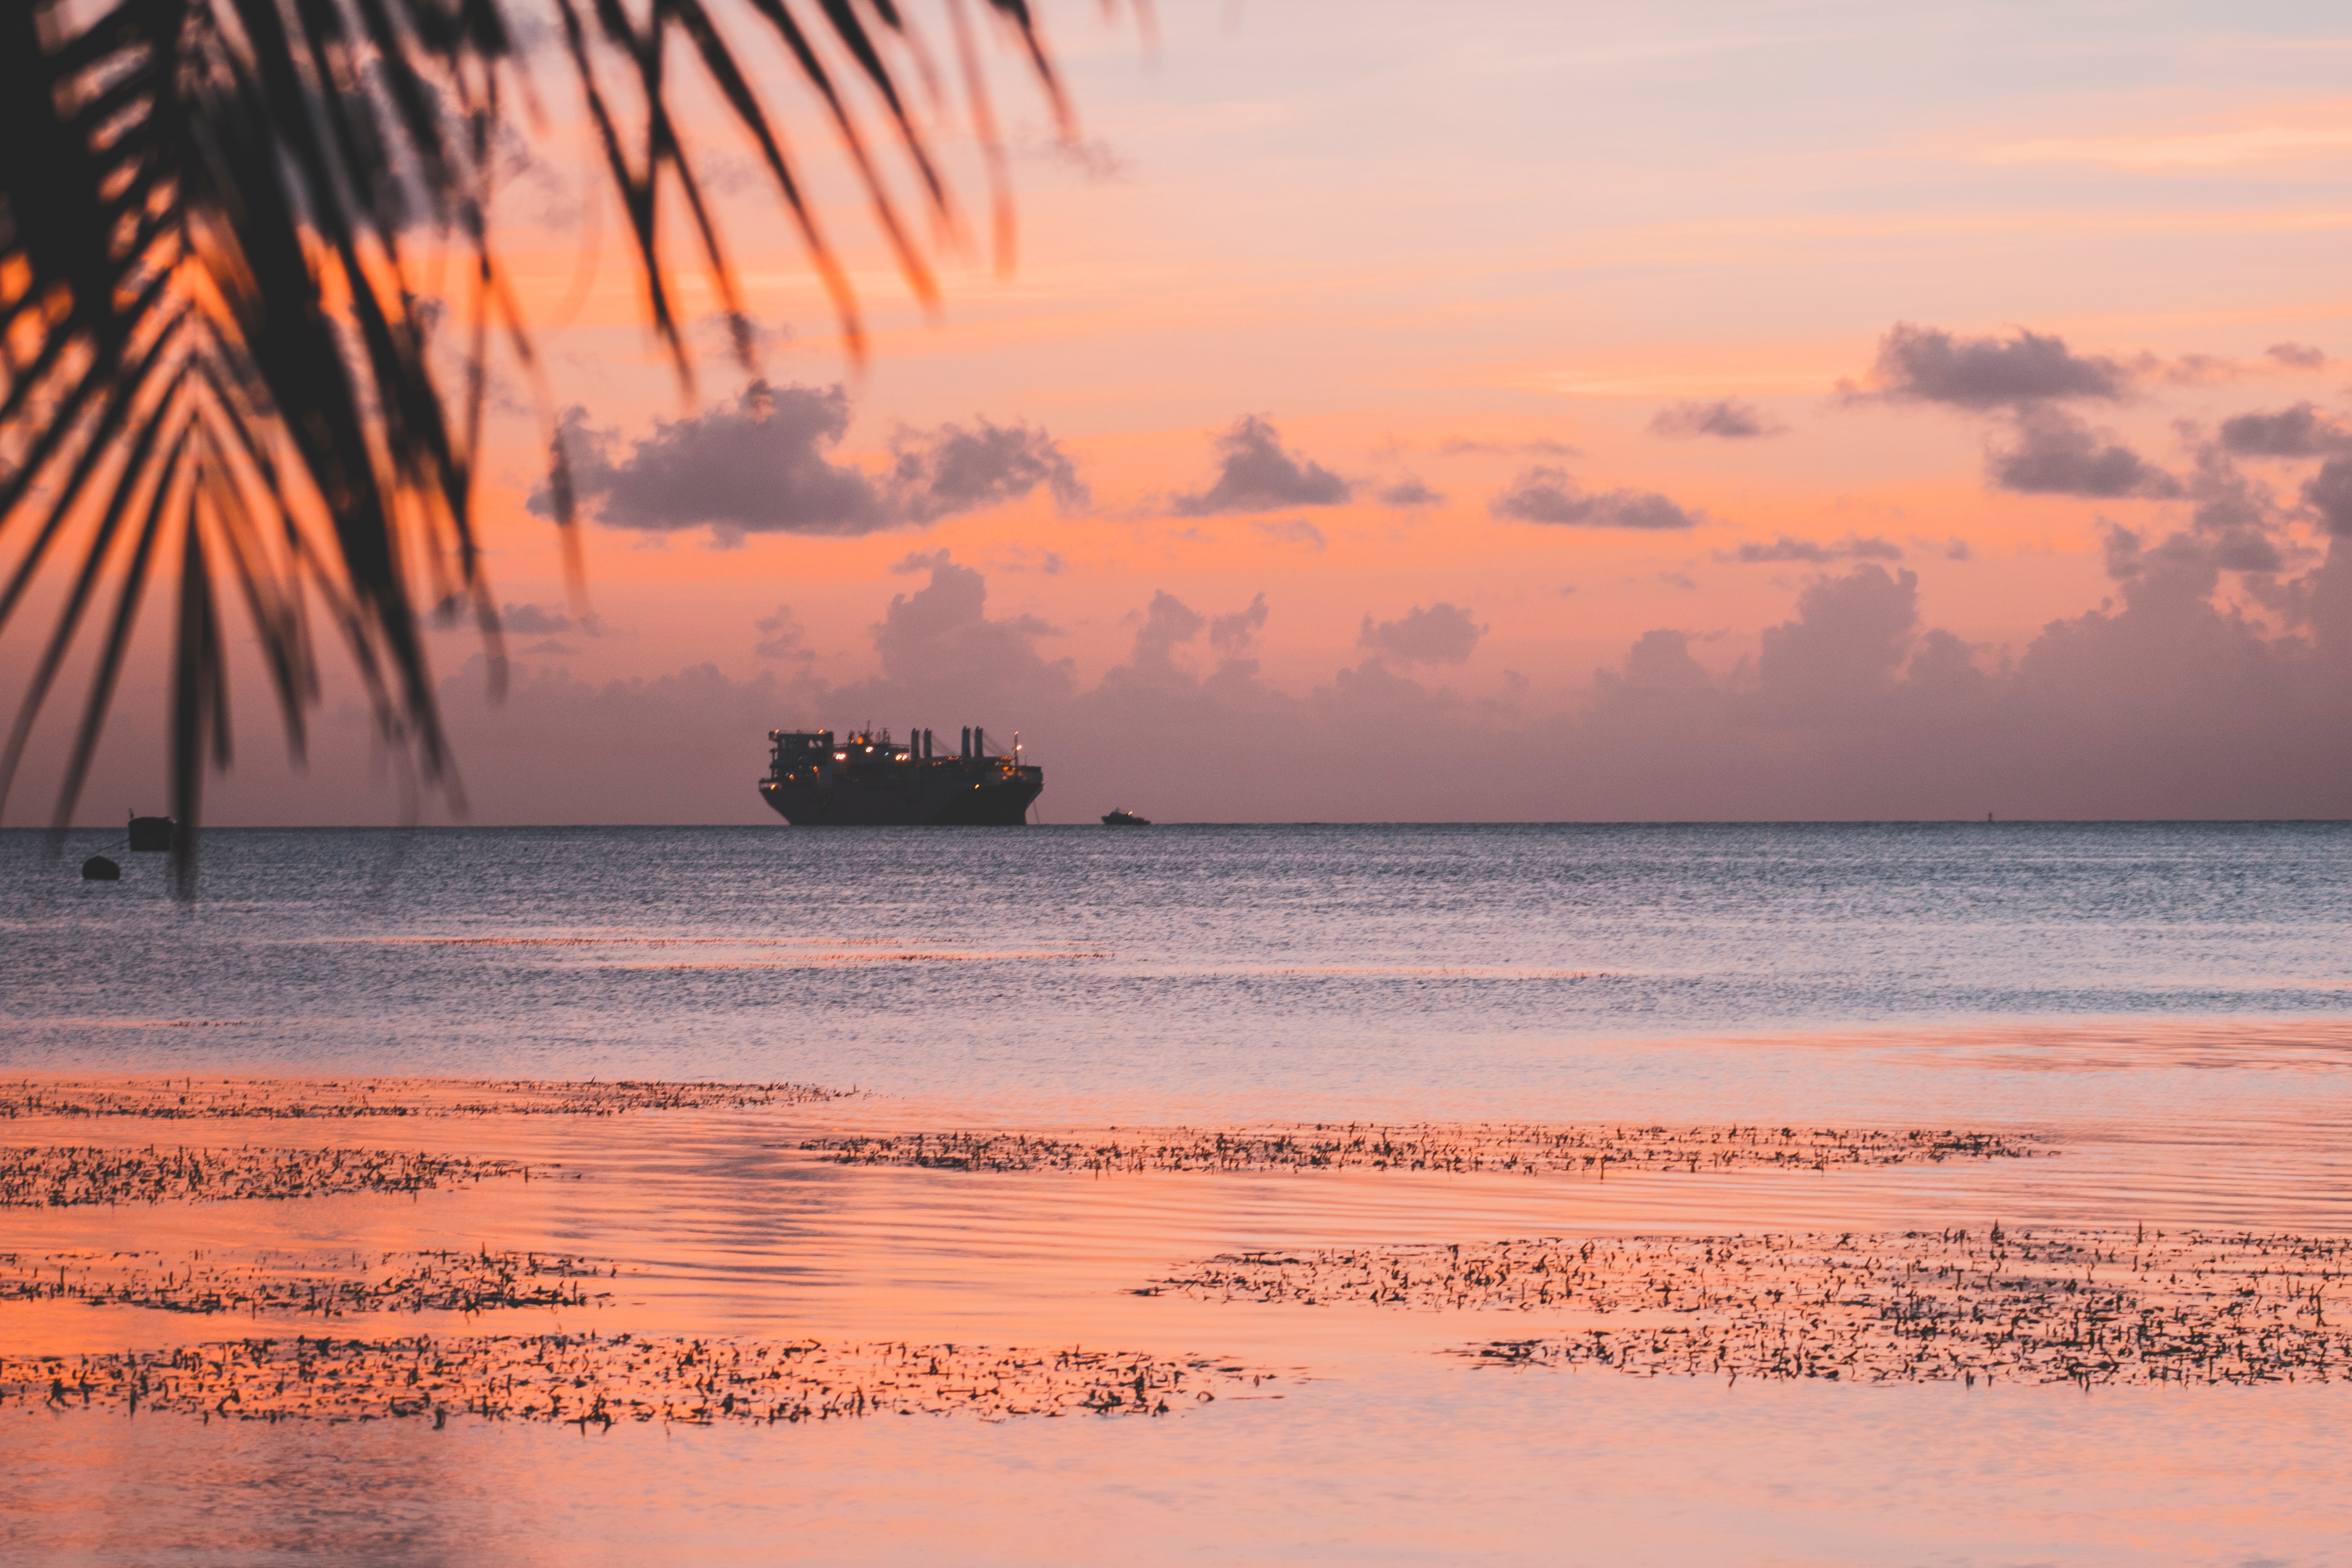
beach, sea, coast, sand, ocean, horizon, cloud, sunrise, sunset, sunlight, morning, shore, wave, dawn, dusk, evening, reflection, pink, body of water, wind wave